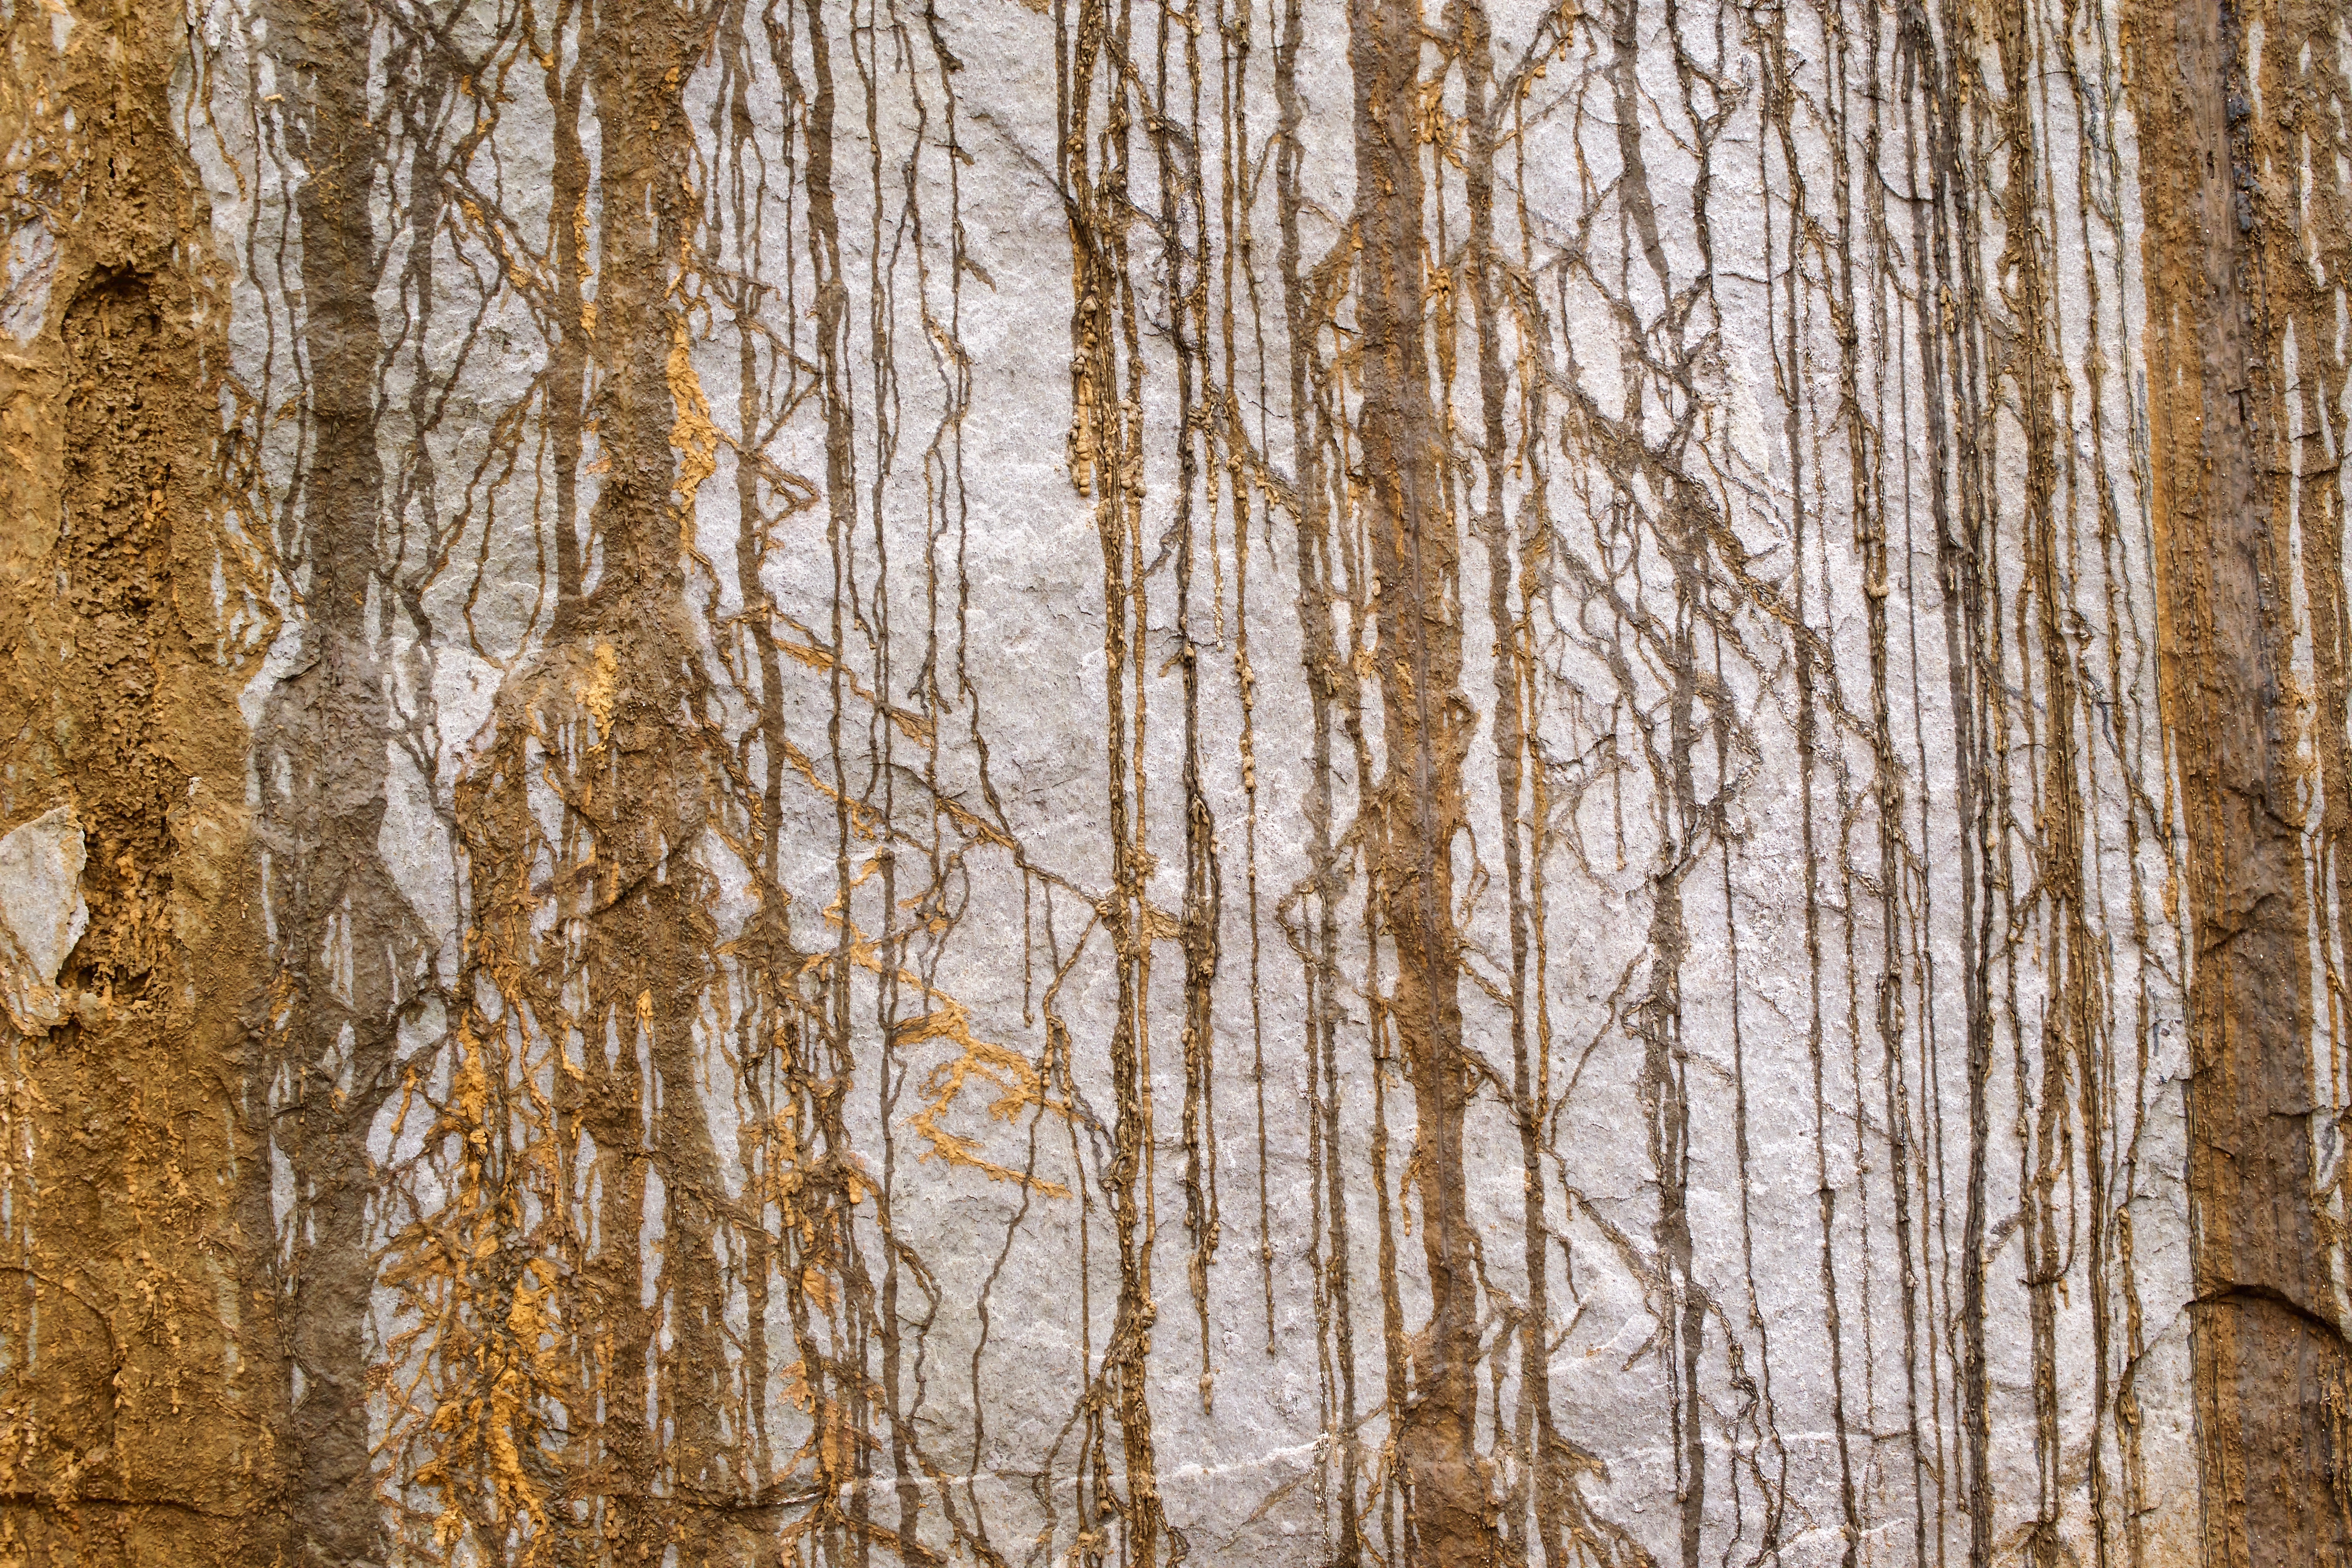
tree, forest, branch, plant, wood, texture, leaf, trunk, wall, formation, birch, soil, woodland, flowering plant, plant stem, woody plant, land plant